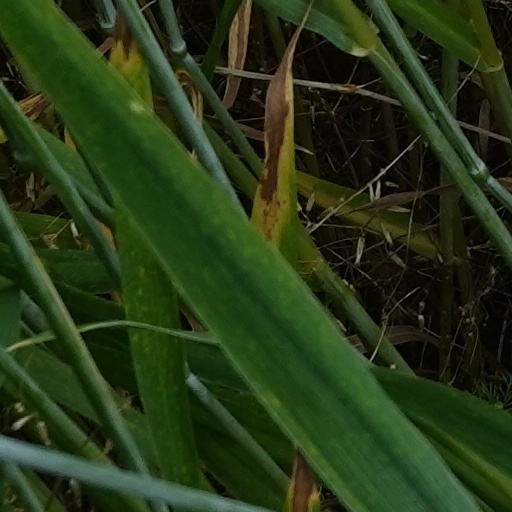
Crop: wheat